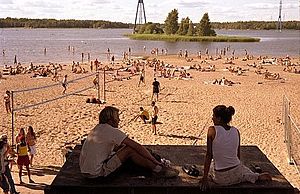
Helsinki / Kultur / Sport / Sportsklubber
Sandudds badestrand, kaldes også "Hietsu"
Helsinki eller Helsingfors er Finlands hovedstad og største by. Byen ligger i landskabet Nyland i Sydfinland ved Finske Bugt. Helsinki har har 642.045 indbyggere, mens den større hovedstadsregion har 1,4 millioner indbyggere. Helsinki ligger 80 kilometer nord for Tallinn, 400 kilometer øst for Stockholm, og 390 kilometer vest for Sankt Petersborg. Helsinki har tætte historiske bånd til alle tre byer.